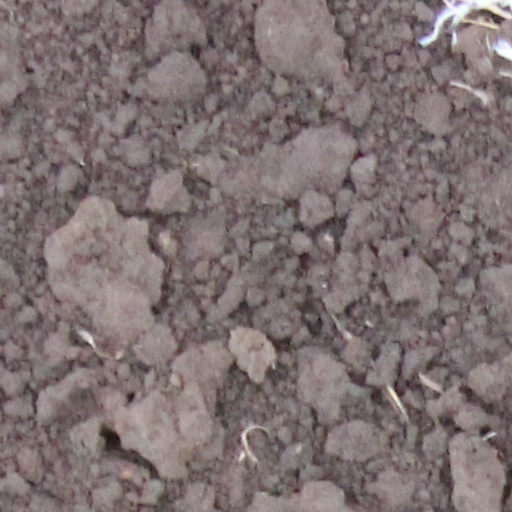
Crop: wheat